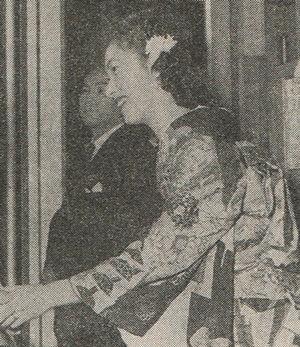
Ayako Sono est une écrivain japonaise catholique.